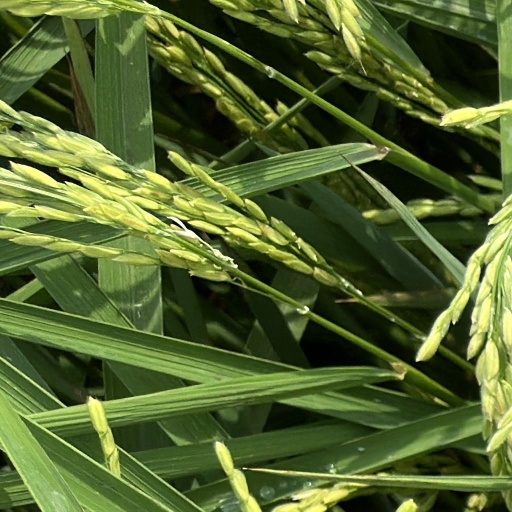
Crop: rice